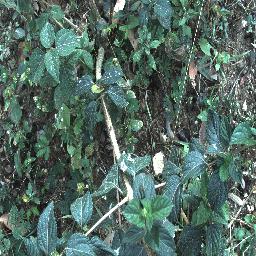
Label: lantana